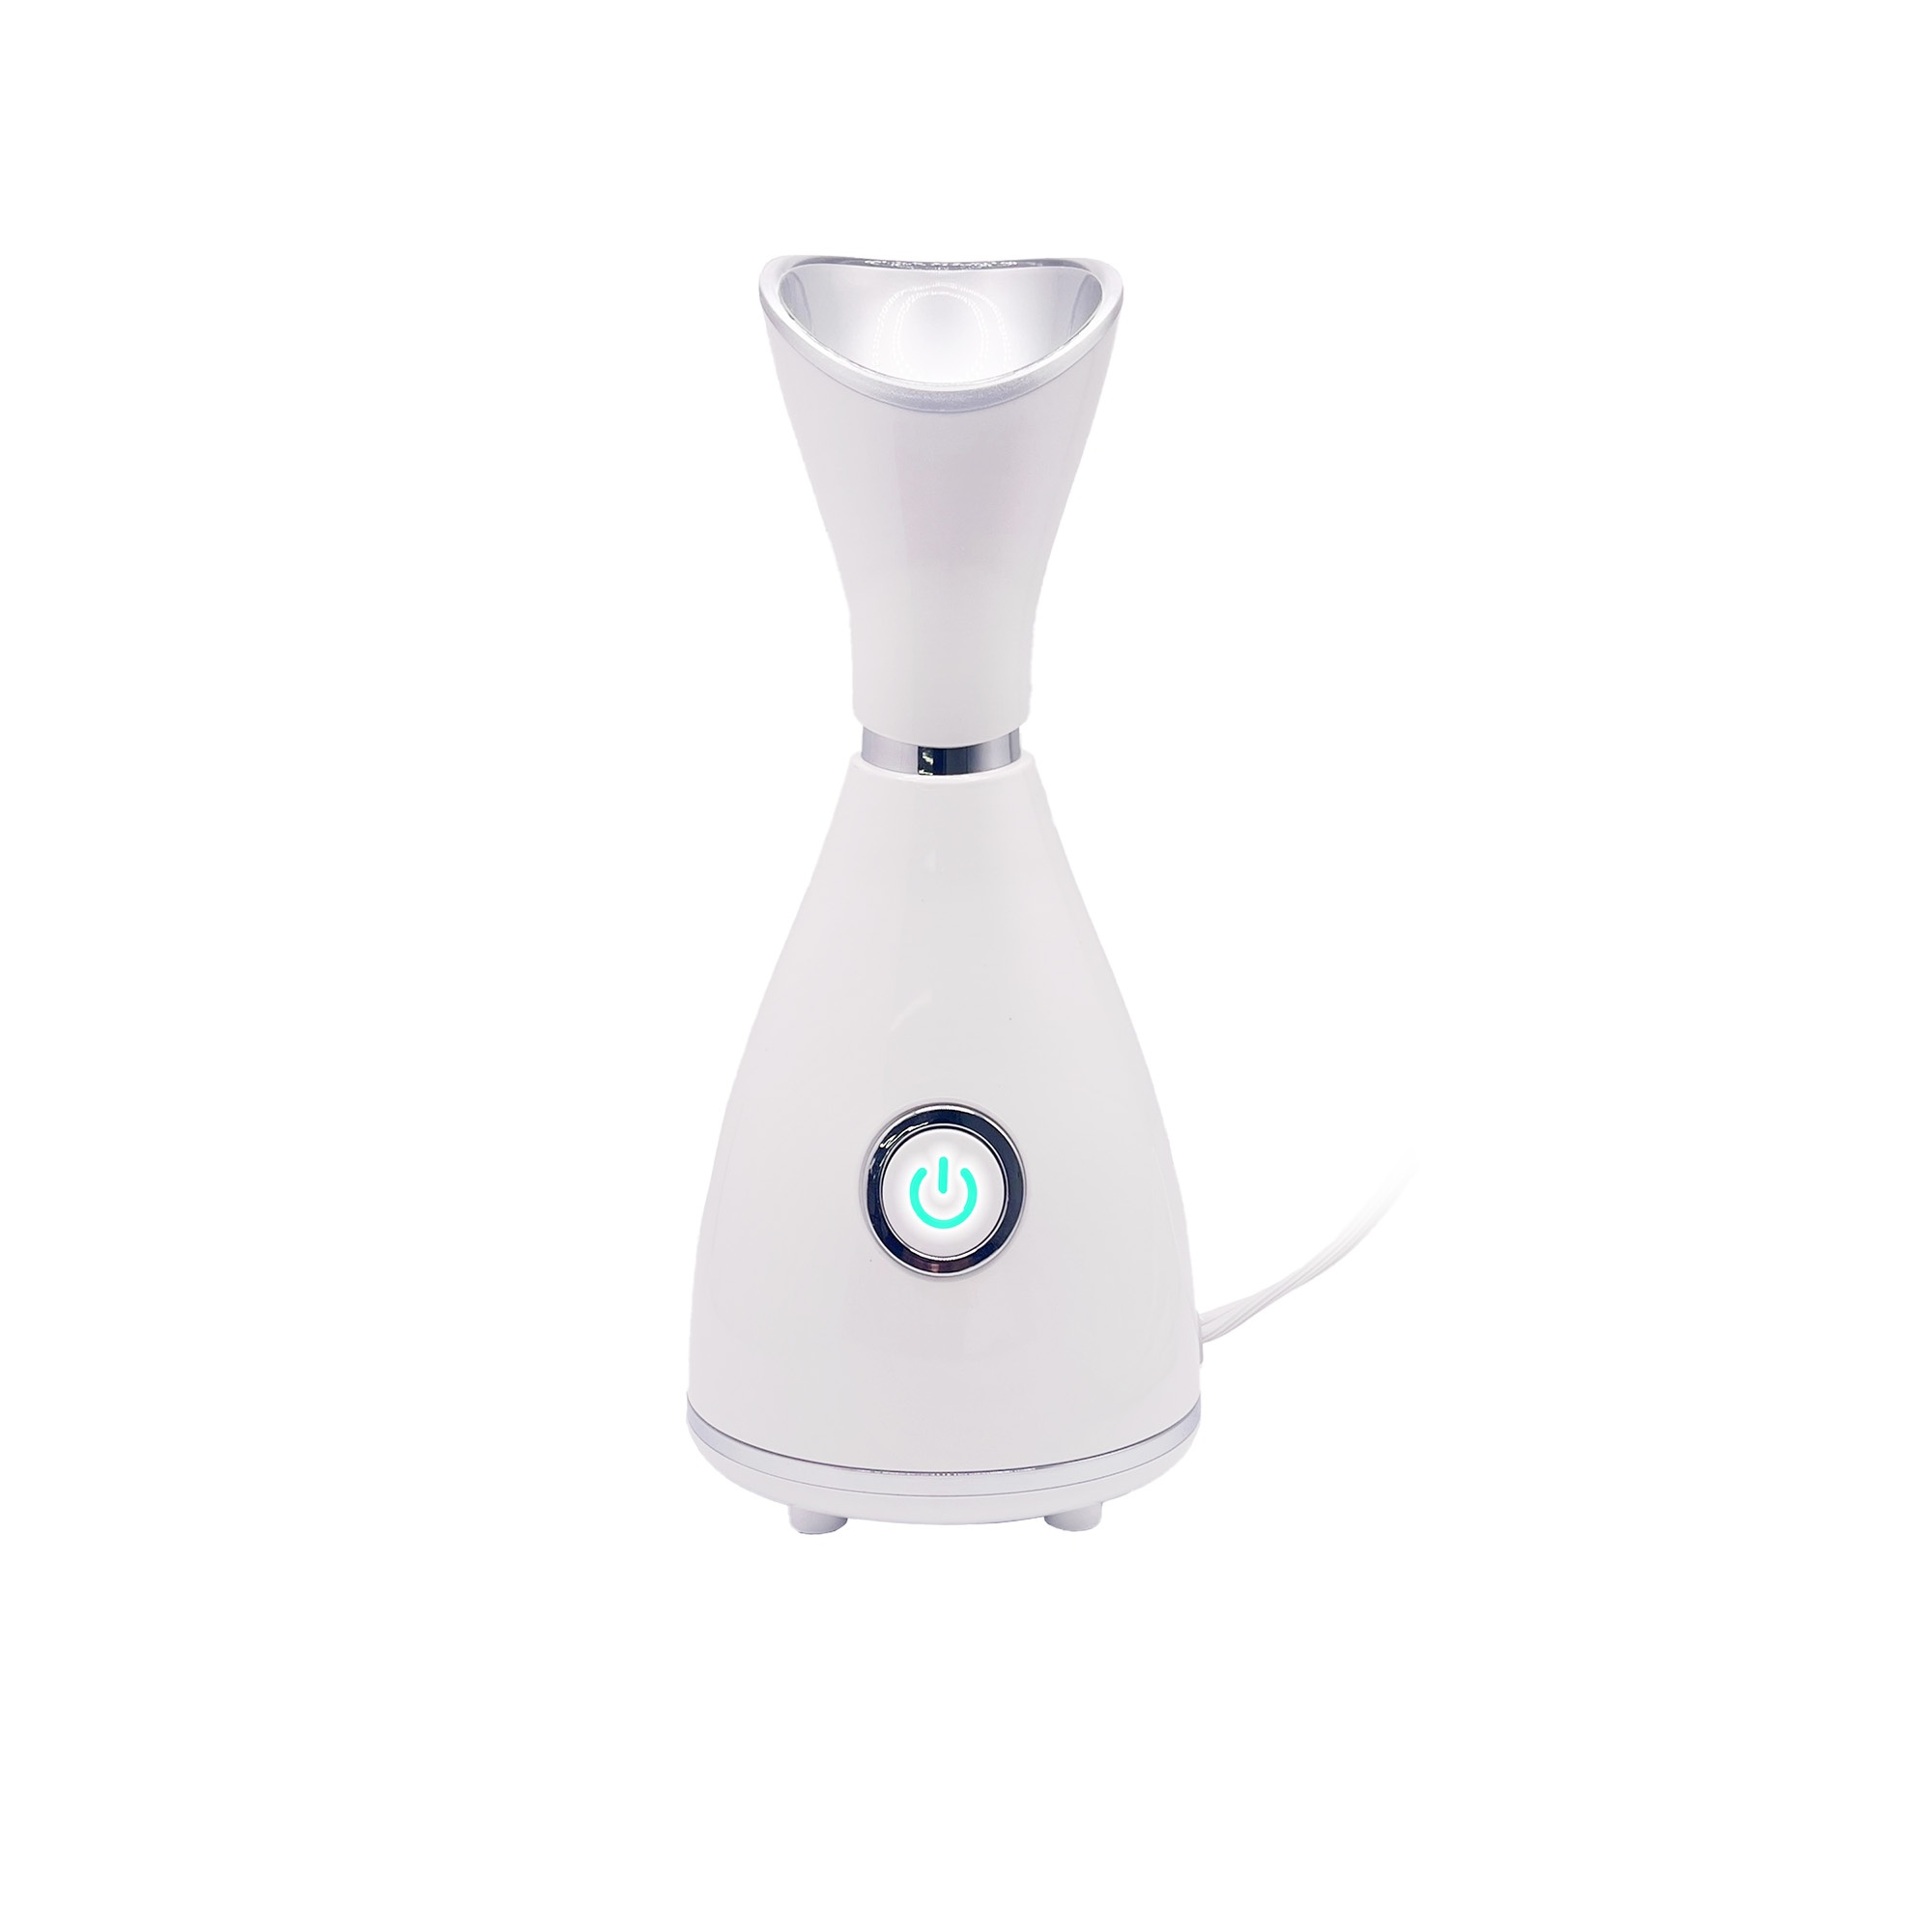
Nano Ionic Facial Steamer
Discover your new favorite beauty tool, the ZTECH Nano Ionic Facial Steamer. This exceptional facial steamer is an absolute must-have in your daily beauty routine, especially after you've removed your makeup. Harnessing the power of nano steam technology, this device produces a fine mist that's perfect for unclogging pores and revitalizing your skin. Incorporate it into your skincare regimen after your cleansing routine to open up those pores, allowing your moisturizers to penetrate deeper and work their magic. Nano Steam Technology: The ZTECH Facial Steamer utilizes nano steam to create a gentle mist that effectively unclogs pores, leaving your skin feeling refreshed and rejuvenated. Deep Cleansing: Experience the benefits of deep cleansing with the steamer, ensuring that your skincare products work their best by allowing for deeper absorption. Improved Skin Texture: Regular use of the facial steamer contributes to enhanced skin texture, giving you a smoother and more radiant complexion. Enhanced Skin Color: Enjoy a healthier skin tone and complexion as the steamer helps in reducing impurities and promote an even skin color. All-Day Glow: Achieve that coveted all-day glow with healthy, hydrated skin that radiates confidence, making you feel your best. Reduced Breakout Time: Say goodbye to extended breakout periods as the ZTECH Facial Steamer aids in faster recovery and smoother skin.
Brand: Xtreme Time
Category: Health & Beauty > Personal Care > Cosmetics > Cosmetic Tools > Skin Care Tools > Facial Saunas